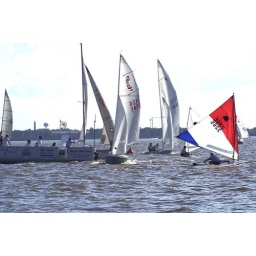
Clear Lake, Texas Wednesday sail boat races in 2006